Amaran (2024 film)

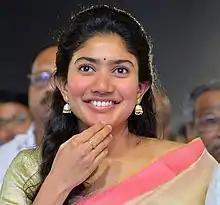
Sai Pallavi was cast as the lead actress, portraying the role of Mukund's wife Indu

Initially, Rajkumar and Haasan scouted for a debutant to portray the role of Mukund. Based on the suggestion of Mahendran, co-head of Raaj Kamal Films, Sivakarthikeyan was roped to portray the role in the film. Sivakarthikeyan underwent a training regimen for almost a year during the pre-production process for the role. He also covered his head with a beanie in public, so as to not reveal his hairstyle until the film's first look poster was released. Rajkumar stated that the actor also went through a workshop at Mumbai to change his body-language from a soft-spoken to an army officer. Sai Pallavi was paired opposite Sivakarthikeyan, in her first pairing with the actor. She played the role of Mukund's wife Indhu, and received a remuneration of . Bollywood actor Bhuvan Arora was revealed to portray the role of sepoy Vikram Singh, in his debut Tamil film. He stated that he dedicated the role to his father, who served in the army. Later, Rahul Bose, Ajaey Naga Raaman, Mir Salman, and Gaurav Venkatesh were also confirmed to be part of the cast.